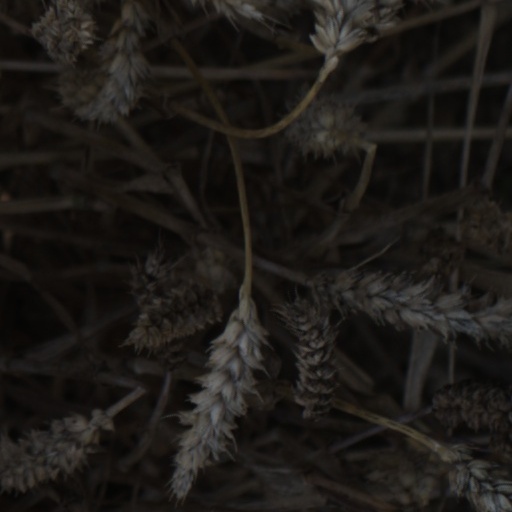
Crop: wheat